Ringwood Speedway

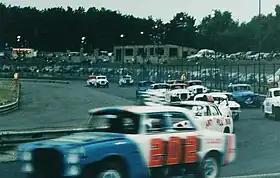
Stock cars at Matcham Park Stadium, the site of speedway in the 1950s

The origins of Ringwood Speedway were solely grasstrack. The Motorcycle and Light Car Club raced grasstrack meetings at the Mount in Poulner. The events from 1929 until the outbreak of World War II were extremely popular. In May 1936, the club moved from the Mount to the Midgham Speedway near Fordingbridge and then later to Corfe Mullen.